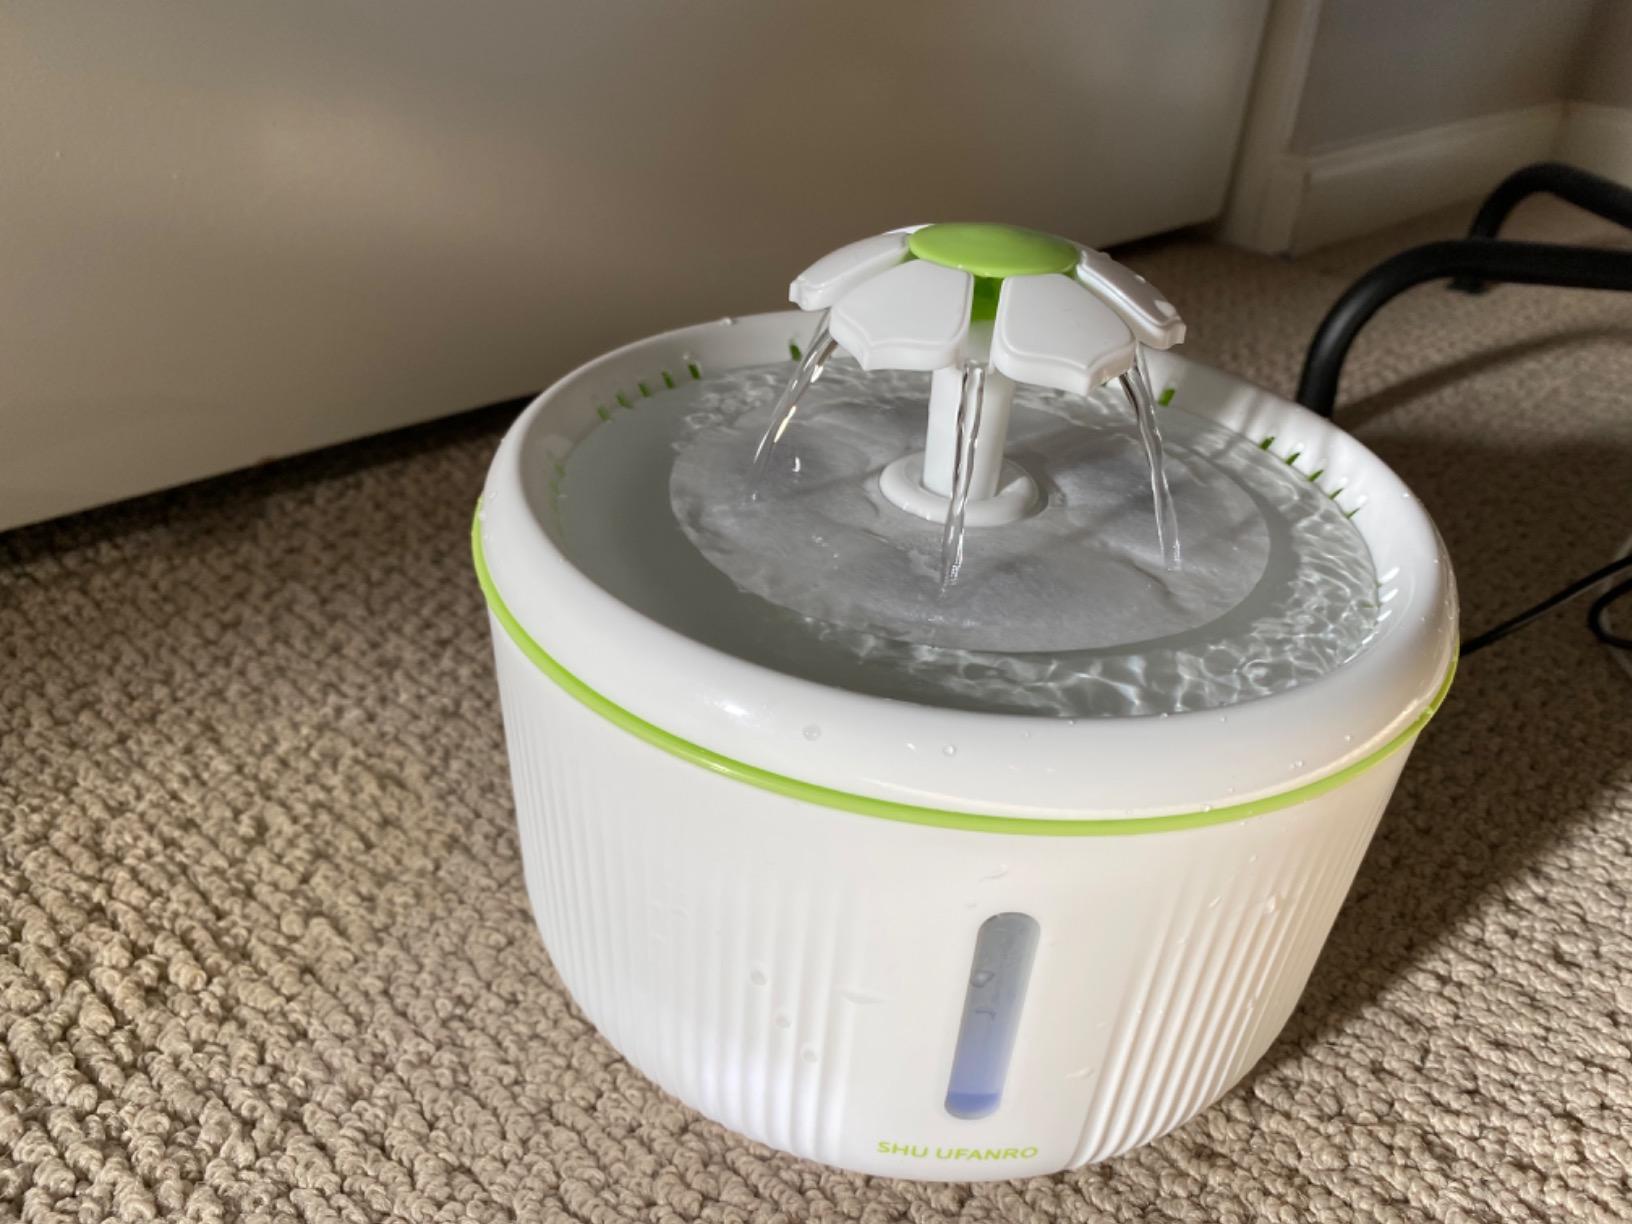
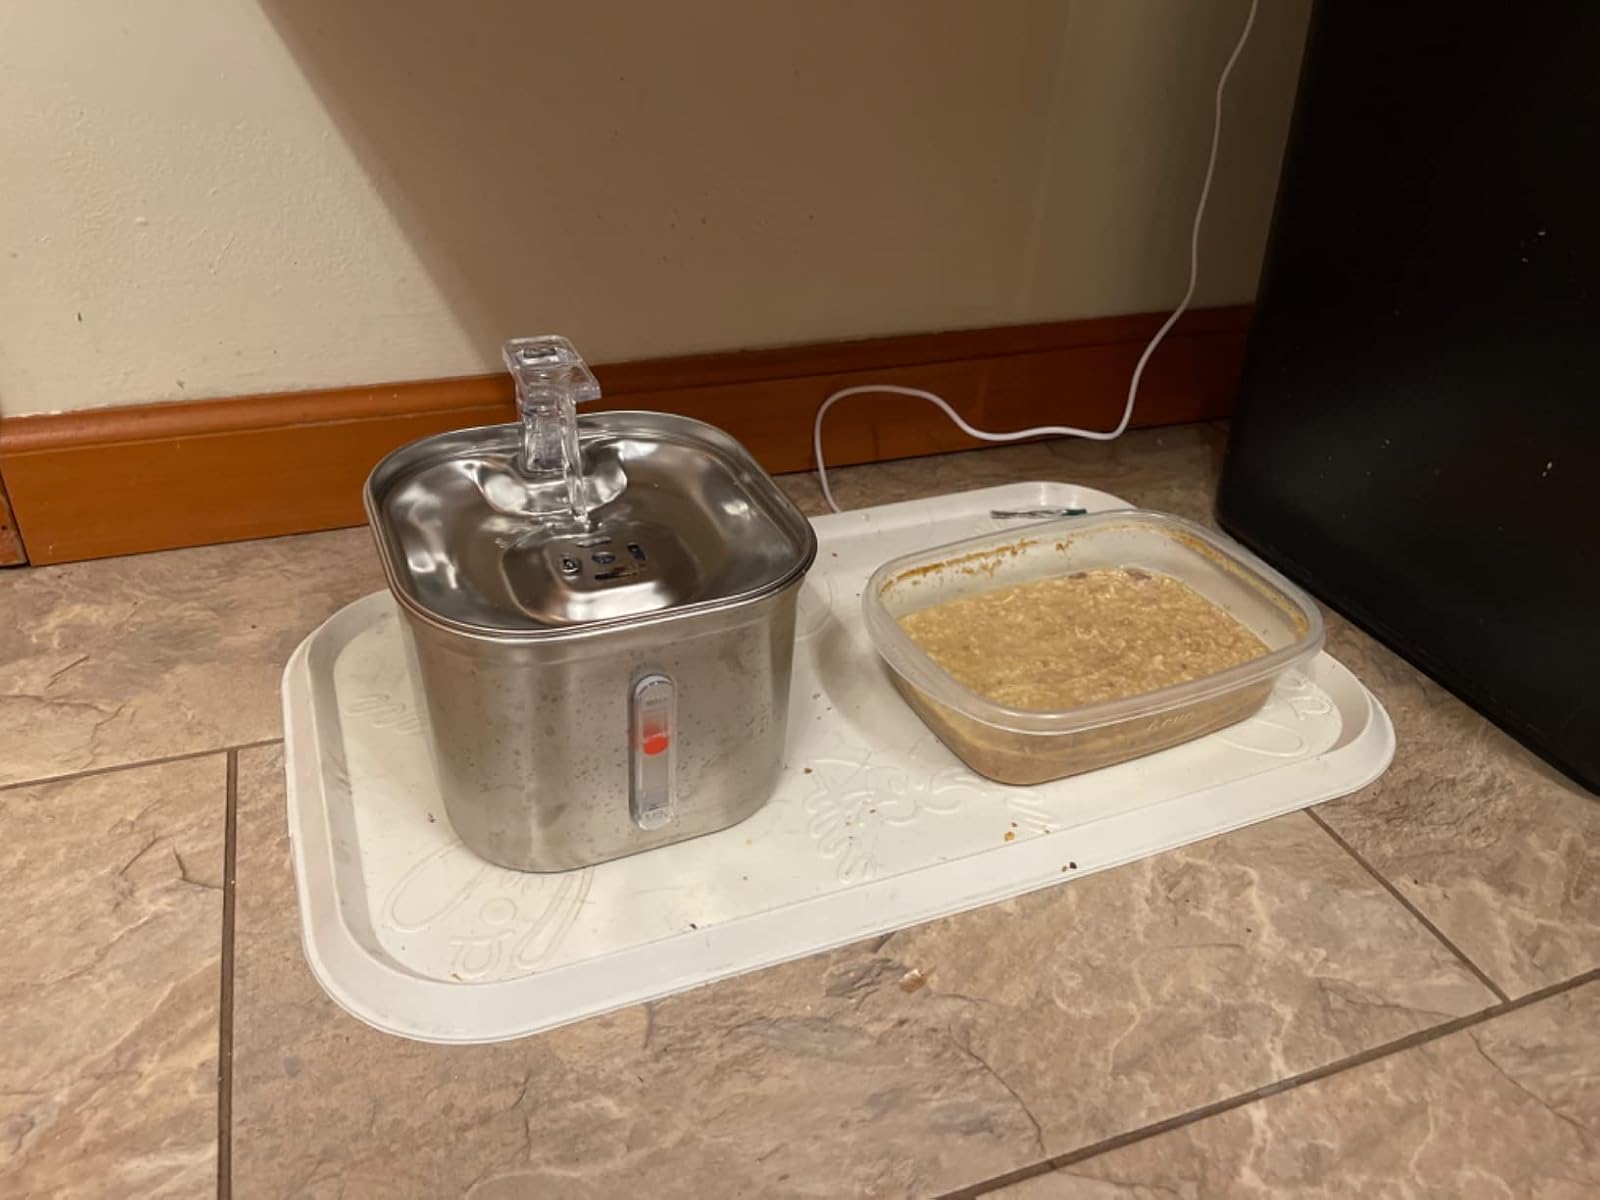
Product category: items_bowl
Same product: no